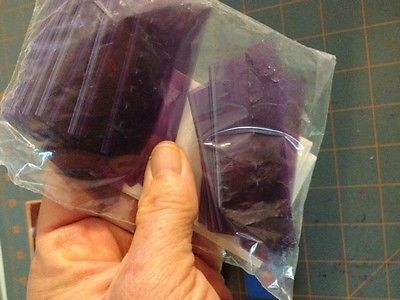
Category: stapler